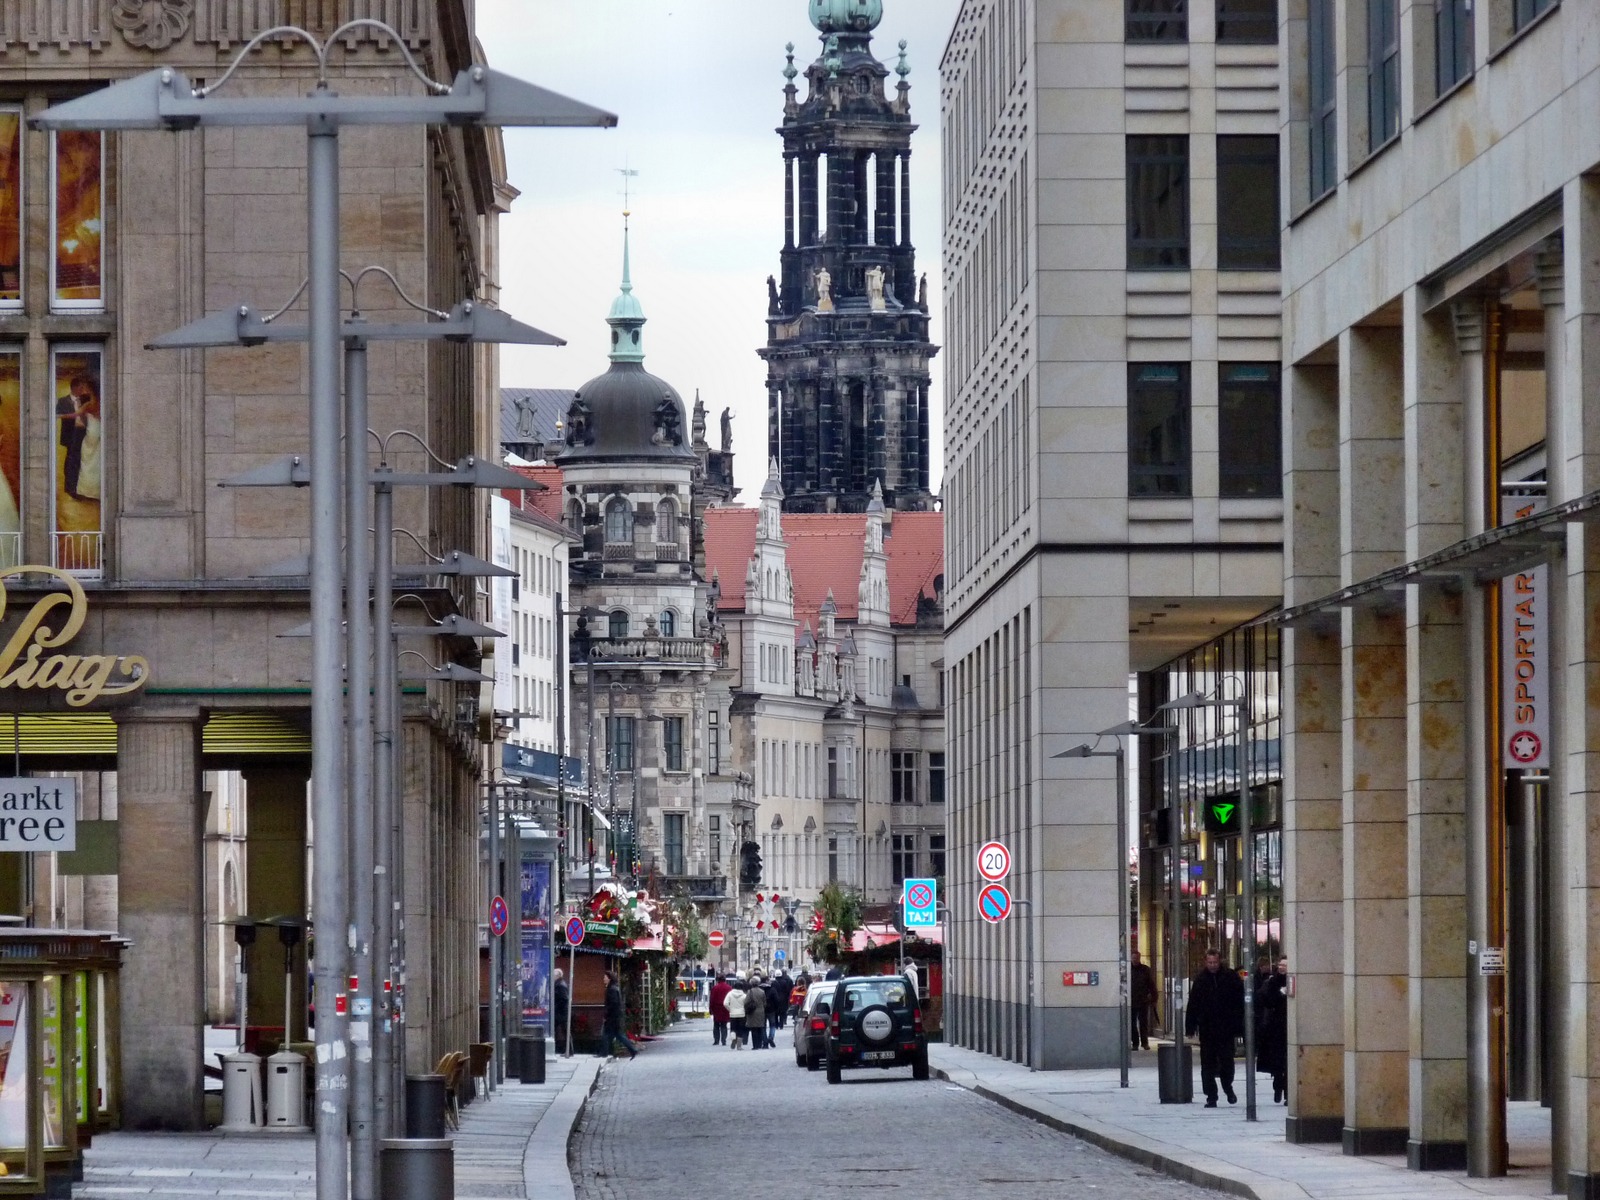
pedestrian, architecture, road, street, town, city, cityscape, downtown, castle, facade, infrastructure, germany, dresden, metropolis, neighbourhood, urban area, human settlement, metropolitan area